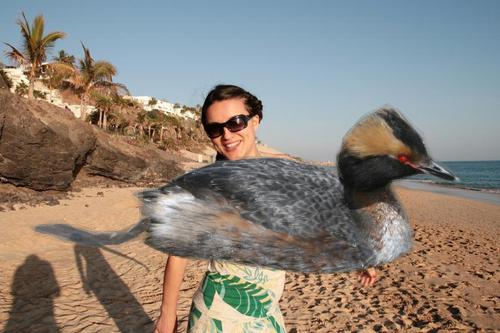
Bird species: Horned_Grebe
Bird type: waterbird
Background: water